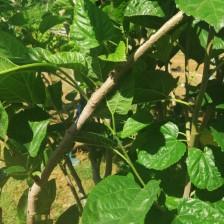
Variety: BlackAustralia